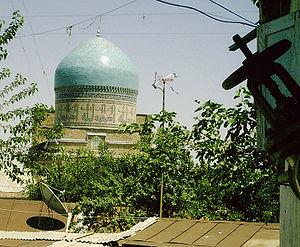
L'islam sunnite, de rite hanafite, est la religion d'État du Tadjikistan. Le pays compte 90 % de musulmans sunnites, et 5 % de chiites, habitant dans la région du Pamir. Le Tadjikistan est le seul ancien État membre de l'Union soviétique ayant l'islam comme religion officielle, et il a intégré l'OCI en 1992.